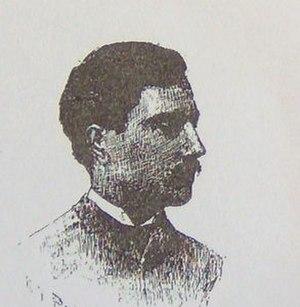
Portrait de Paul Bourget en 1886 par Léo d'Orfer
Essais de psychologie contemporaine, publiés en 1883 chez Alphonse Lemerre, sont les premiers essais de Paul Bourget, issus d’une série d’articles écrits d'abord dans le journal Le Parlement de 1881 à 1883.